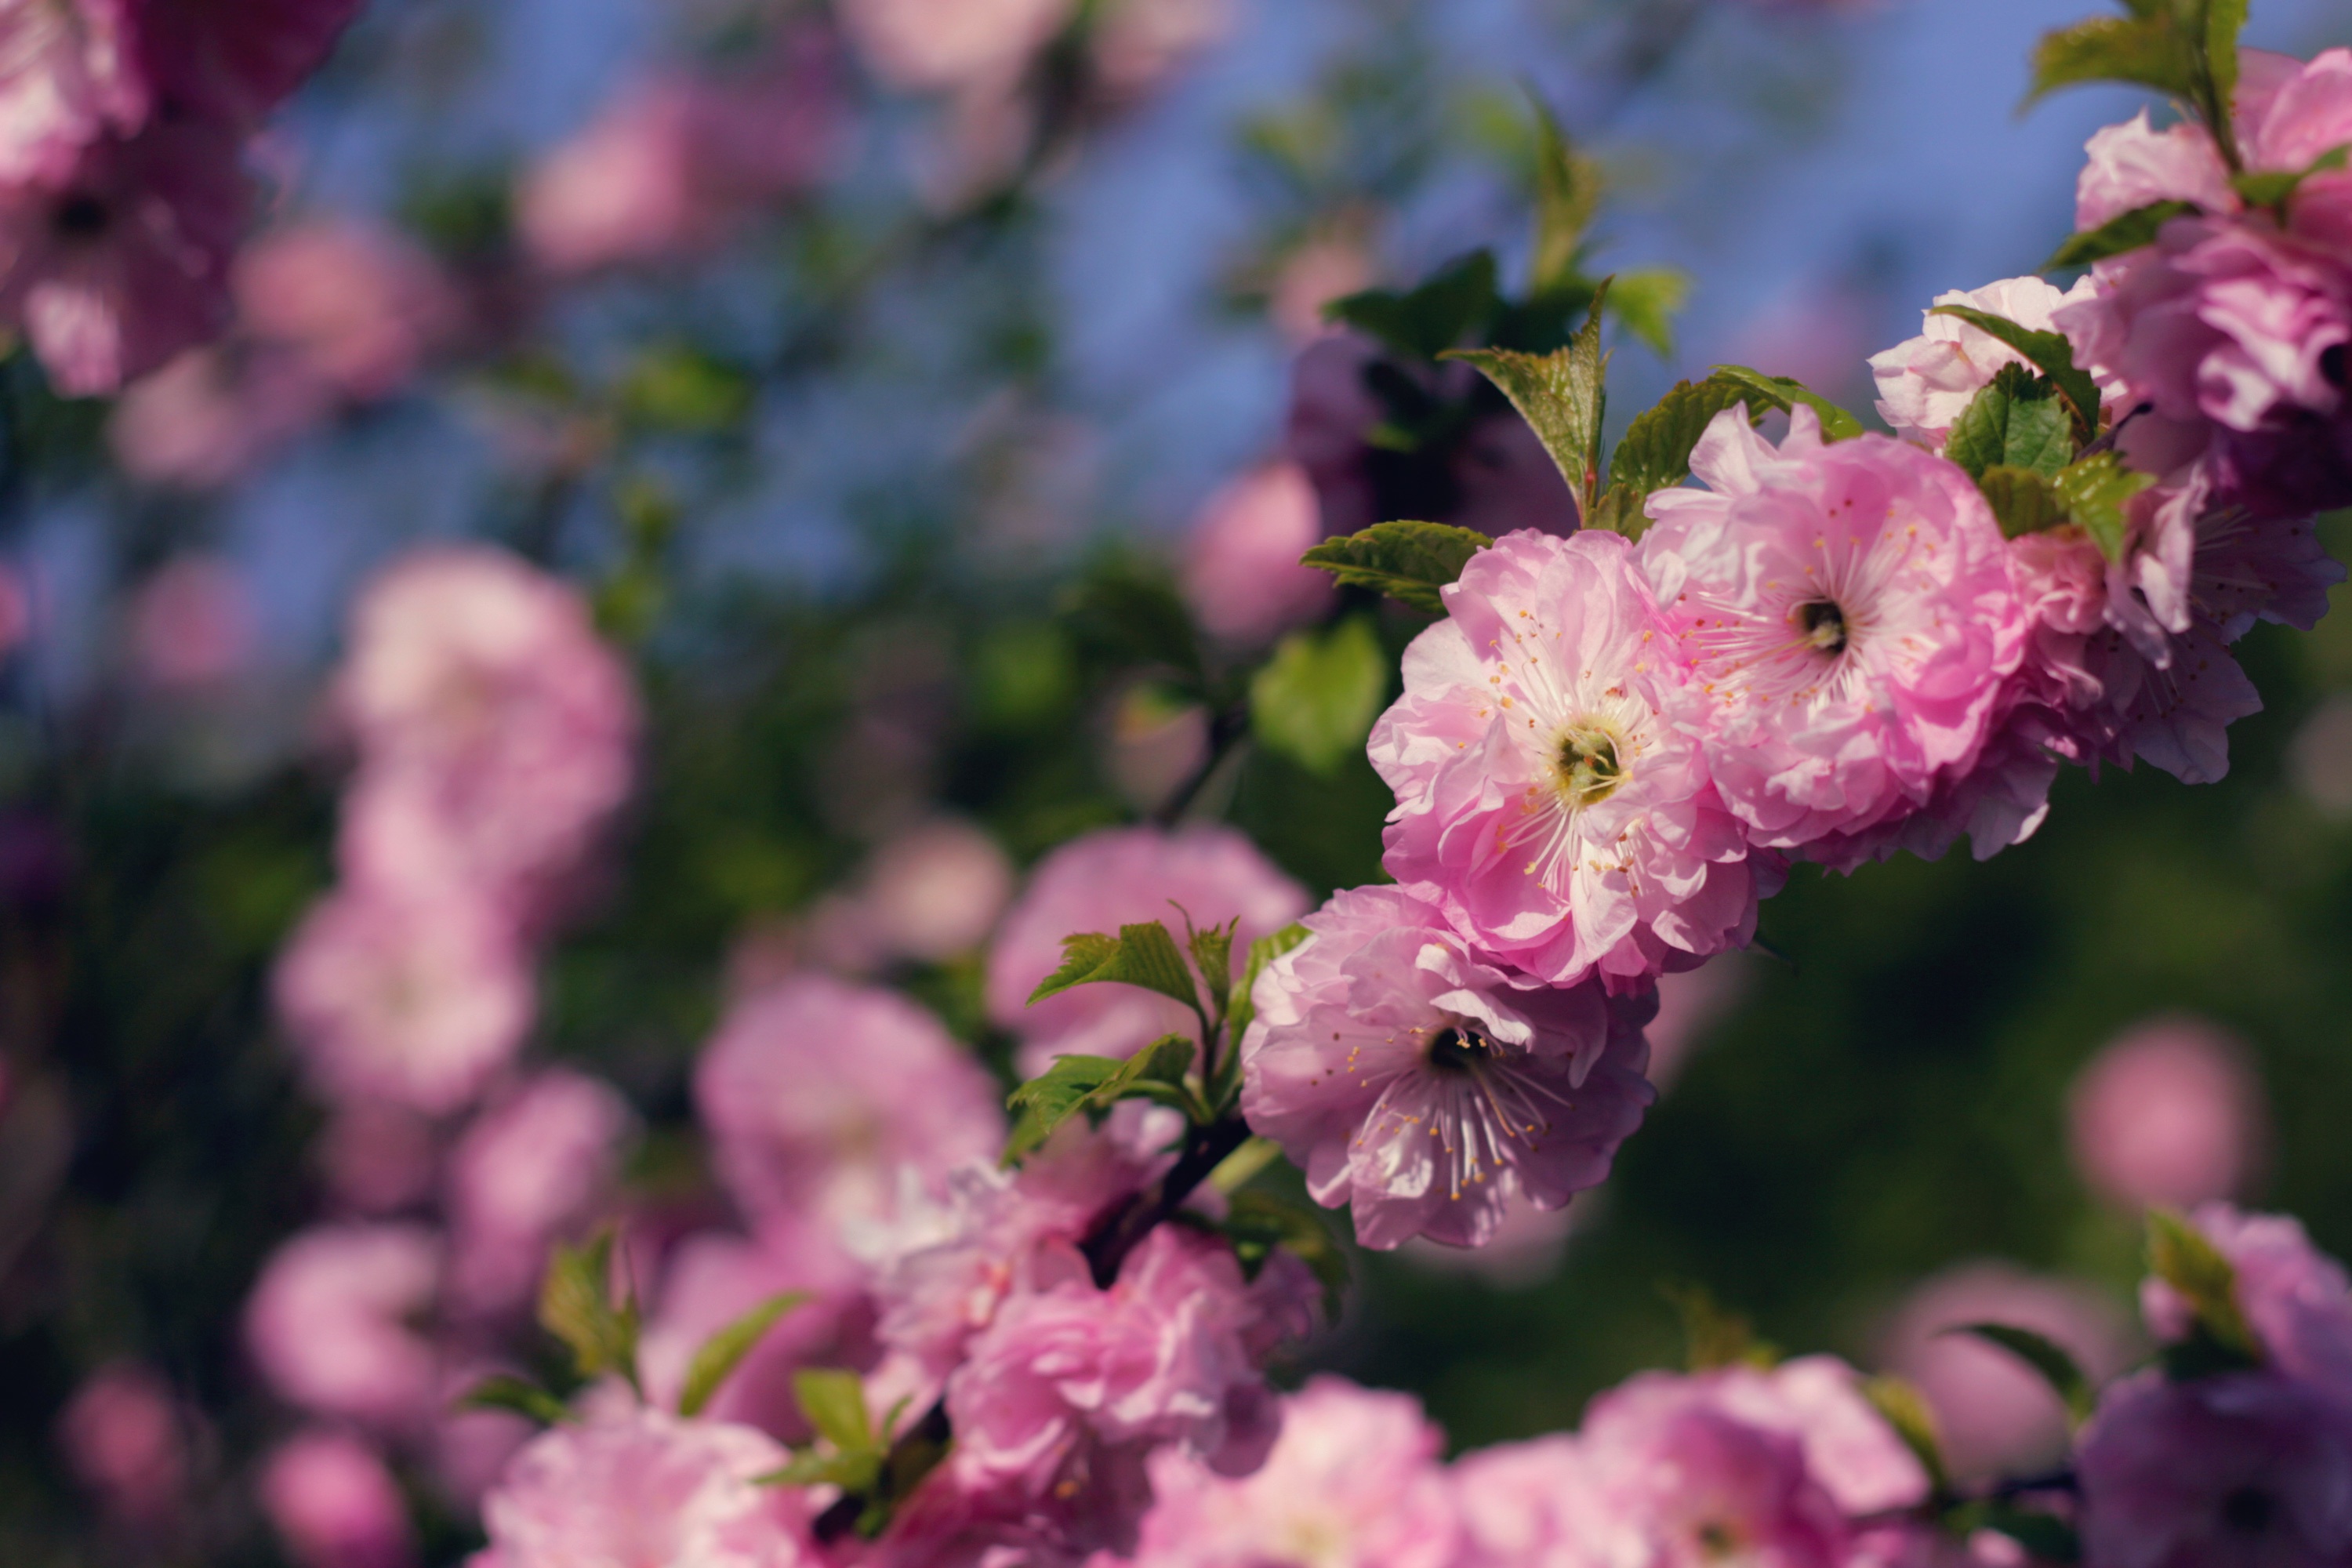
nature, branch, blossom, plant, flower, petal, spring, botany, pink, flora, wildflower, shrub, macro photography, flowering plant, rose family, woody plant, land plant